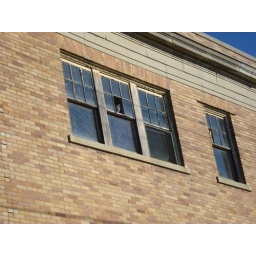
pigeon just hanging out in an abandoned building near the canal